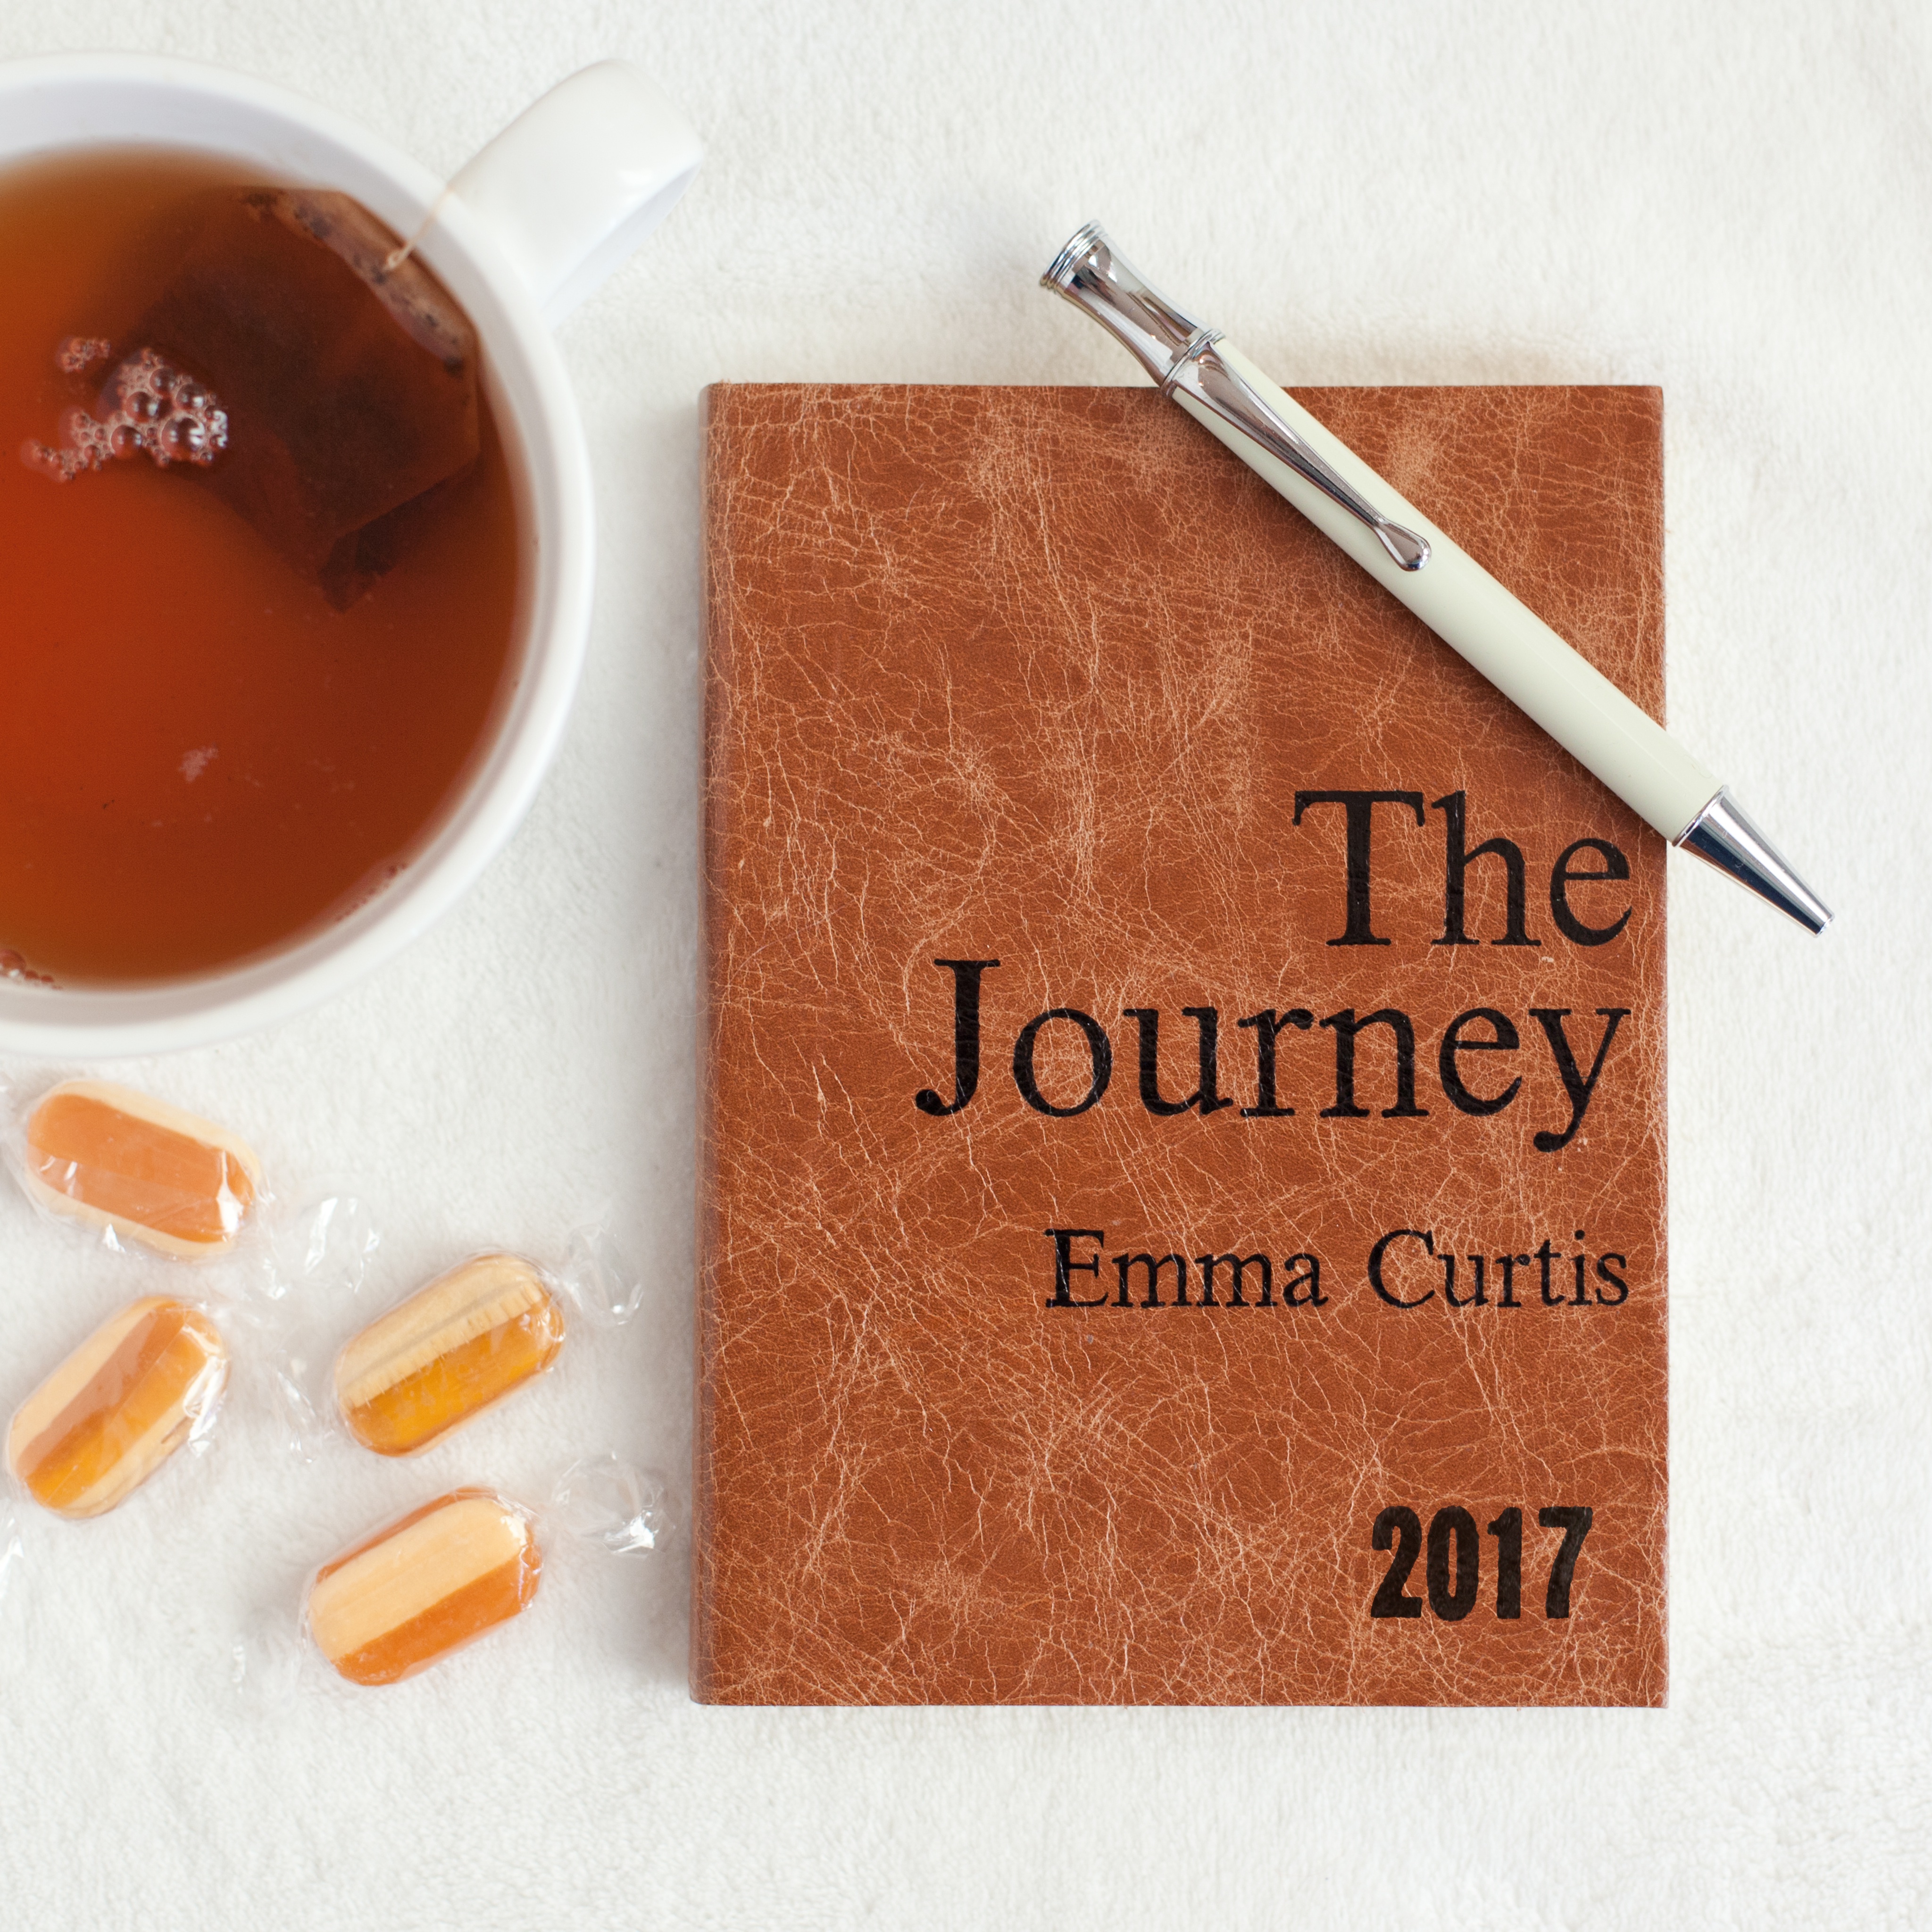
brand, organ